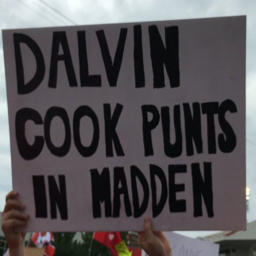
12 - there 's nothing funnier than signs